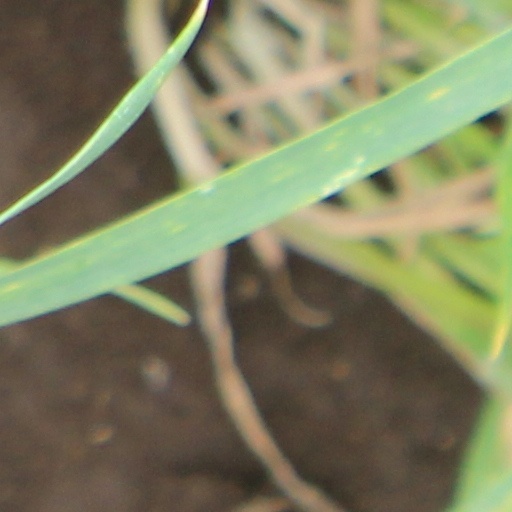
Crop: wheat